Double entendre

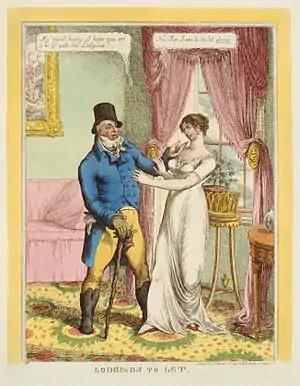
"Lodgings to Let", an 1814 engraving featuring a double entendre.He: "My sweet honey, I hope you are to be let with the Lodgins!"She: "No, sir, I am to be let alone".

A double entendre (plural double entendres) is a figure of speech or a particular way of wording that is devised to have a double meaning, one of which is typically obvious, and the other often conveys a message that would be too socially unacceptable, or offensive to state directly.